Mario Balotelli

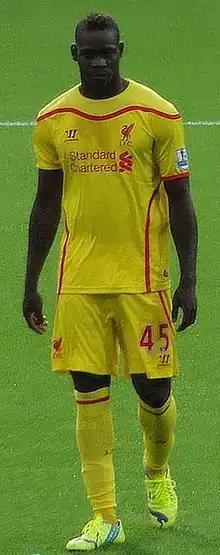
Balotelli playing for Liverpool in September 2014.

In August 2014, Balotelli joined Liverpool for a £16 million transfer fee to replace the outgoing Luis Suárez. He made his Liverpool debut in a league game away to Tottenham Hotspur on 31 August, a game Liverpool won 3–0. Balotelli scored his first Liverpool goal on 16 September, opening a 2–1 Anfield victory against Ludogorets Razgrad in the group stage of the 2014–15 UEFA Champions League. In a match in the same competition on 22 October against Real Madrid, Balotelli was criticised by manager Brendan Rodgers for swapping shirts with opponent Pepe at half time, saying, "It's something that doesn't happen here and shouldn't happen here."